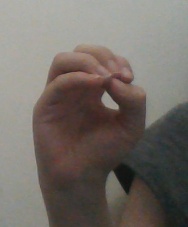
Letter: ha